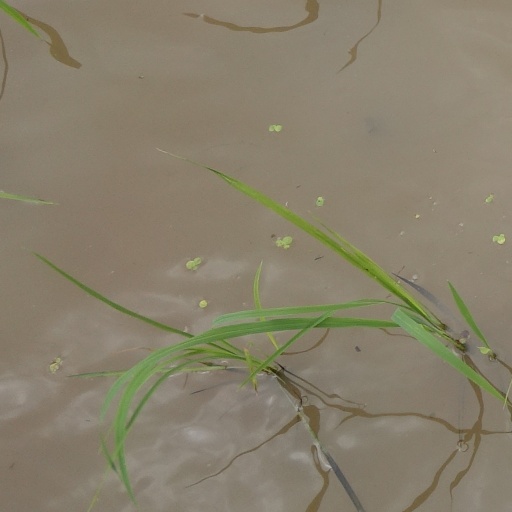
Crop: rice